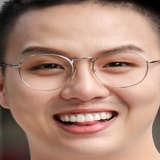
diễn viên Duy Khánh Zhou Zhou